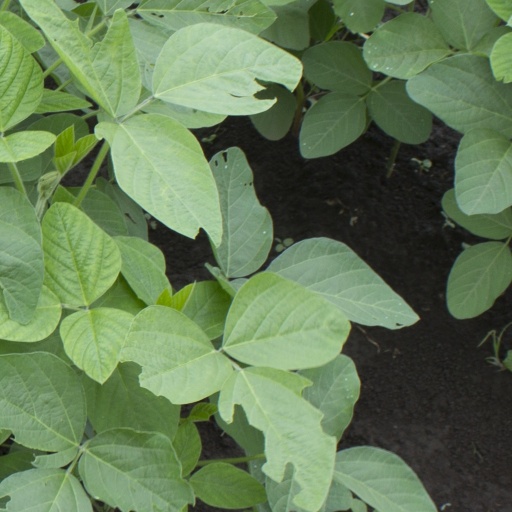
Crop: soybean